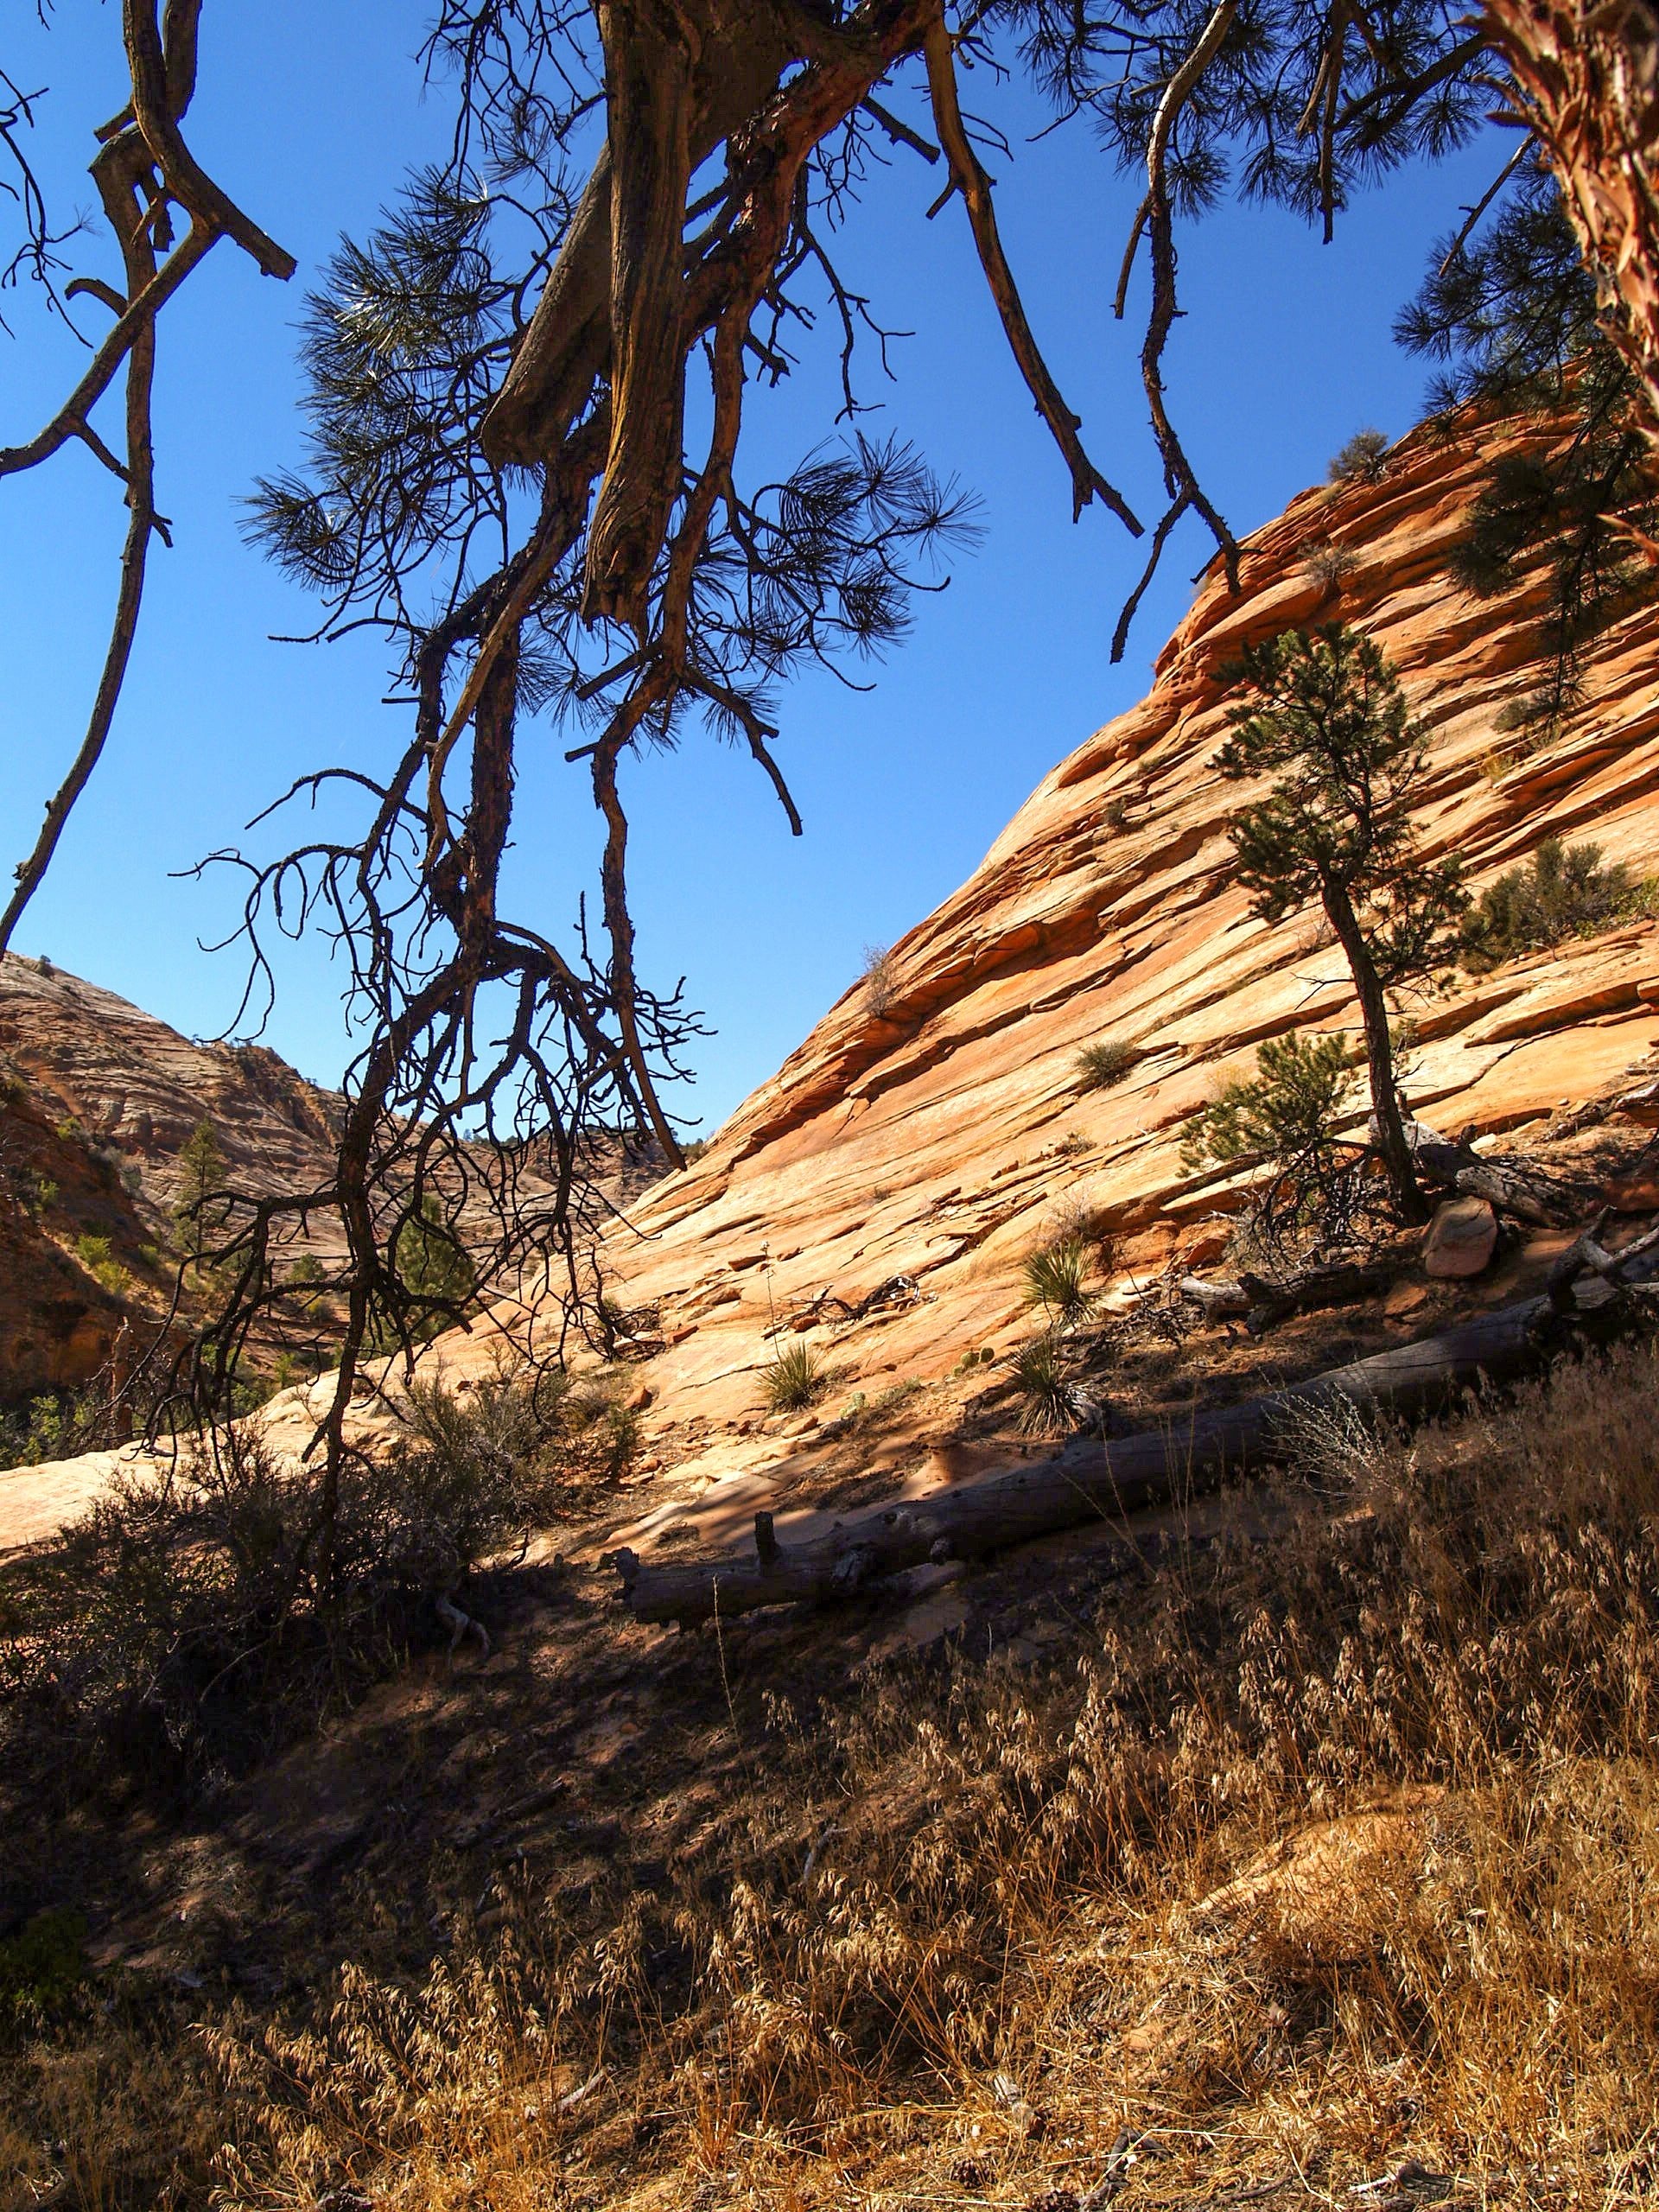
landscape, tree, nature, rock, wilderness, mountain, trail, desert, valley, formation, dry, red, autumn, scenery, usa, soil, ridge, erosion, geology, utah, hot, plateau, tourist attraction, ecosystem, zion national park, landform, sand stone, natural environment, geographical feature, mountainous landforms, southwest usa